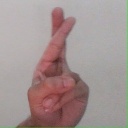
अक्षर: र